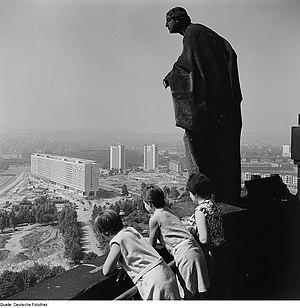
Richard Peter était un photojournaliste allemand. Il est notamment connu pour ses photographies de Dresde juste après la Seconde Guerre mondiale.
Dresde [dʁɛzd] est une ville-arrondissement d’Allemagne, capitale politique et deuxième ville la plus peuplée de la Saxe derrière Leipzig. Elle se situe dans le bassin de Dresde, entre les parties supérieures et médianes de l’Elbe et la plaine d’Allemagne du Nord.